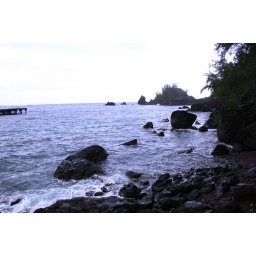
This is one of the black sand beaches in Hana, Maui.